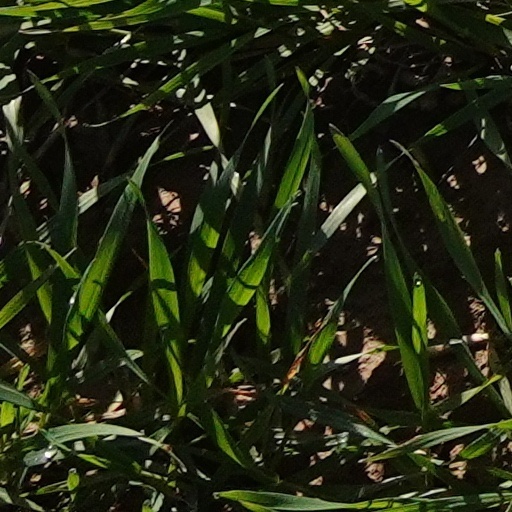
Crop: wheat